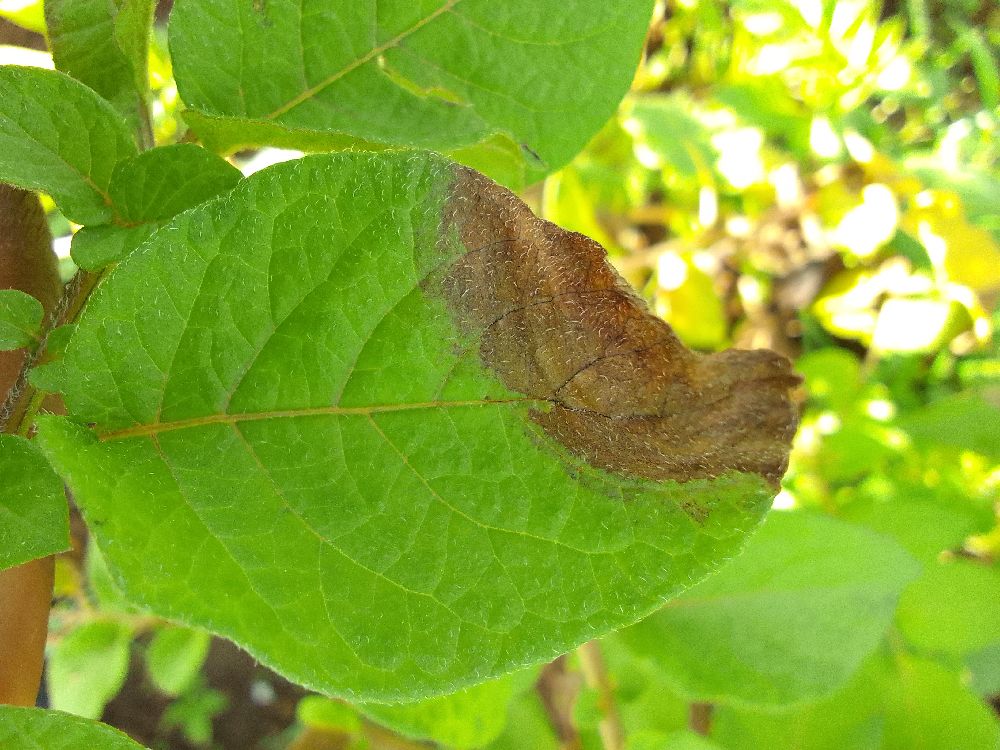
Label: Late blight